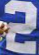
Number: 2